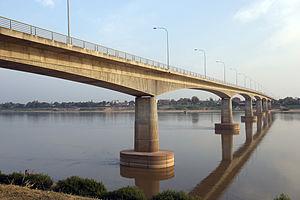
Cette liste de ponts de Thaïlande présente les ponts remarquables de Thaïlande, tant par leurs caractéristiques dimensionnelles, que par leur intérêt architectural ou historique.
Cette liste de ponts du Laos présente les ponts remarquables du Laos, tant par leurs dimensions que par leur intérêt architectural ou historique.